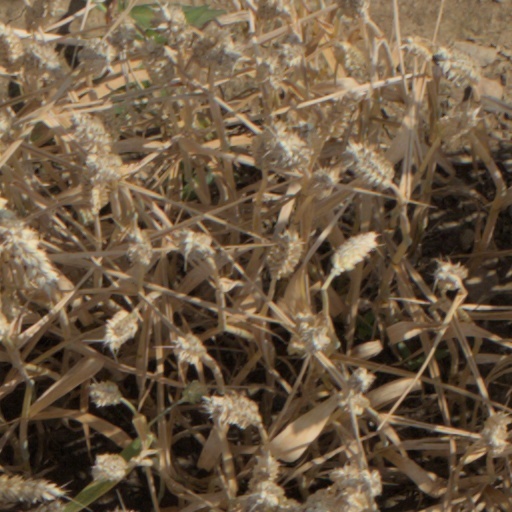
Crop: wheat